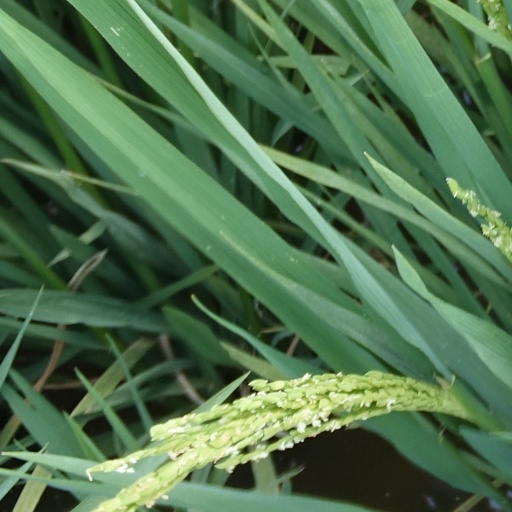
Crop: rice